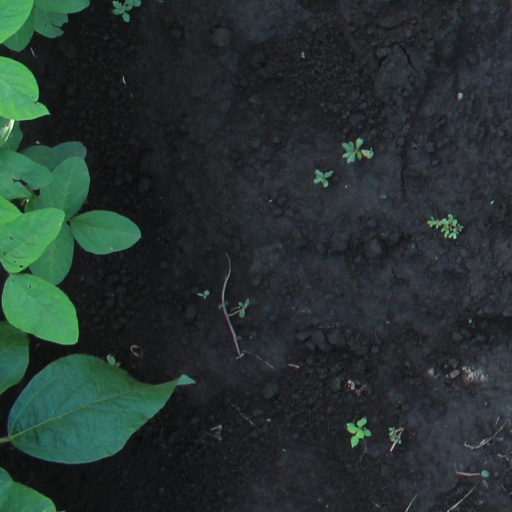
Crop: soybean